Velo Veronese

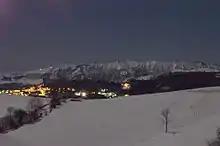
Winter view.

Velo Veronese is a "comune" (municipality) in the Province of Verona in the Italian region Veneto, located about west of Venice and about northeast of Verona. It is part of the Thirteen Communities, a group of communities which historically speak the Cimbrian language.